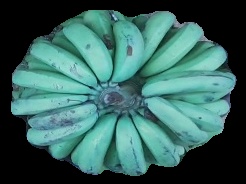
Variety: pachbale
Grade: grade2